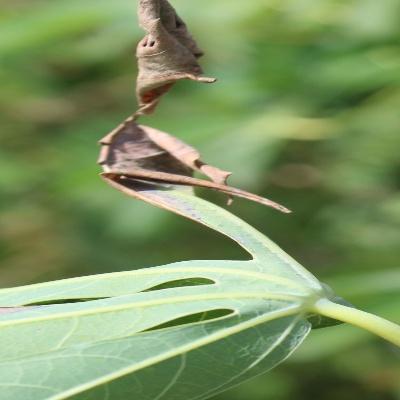
Crop: Cassava
Condition: bacterial blight